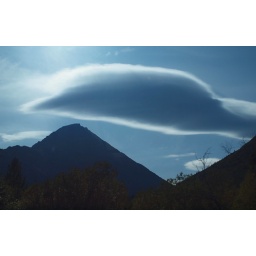
Lenticular clouds form over mountains in British Columbia.